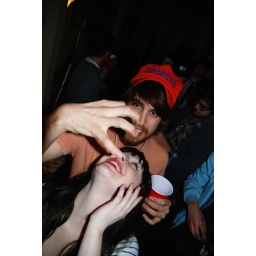
all the girls standing in the line for the bathroom 088